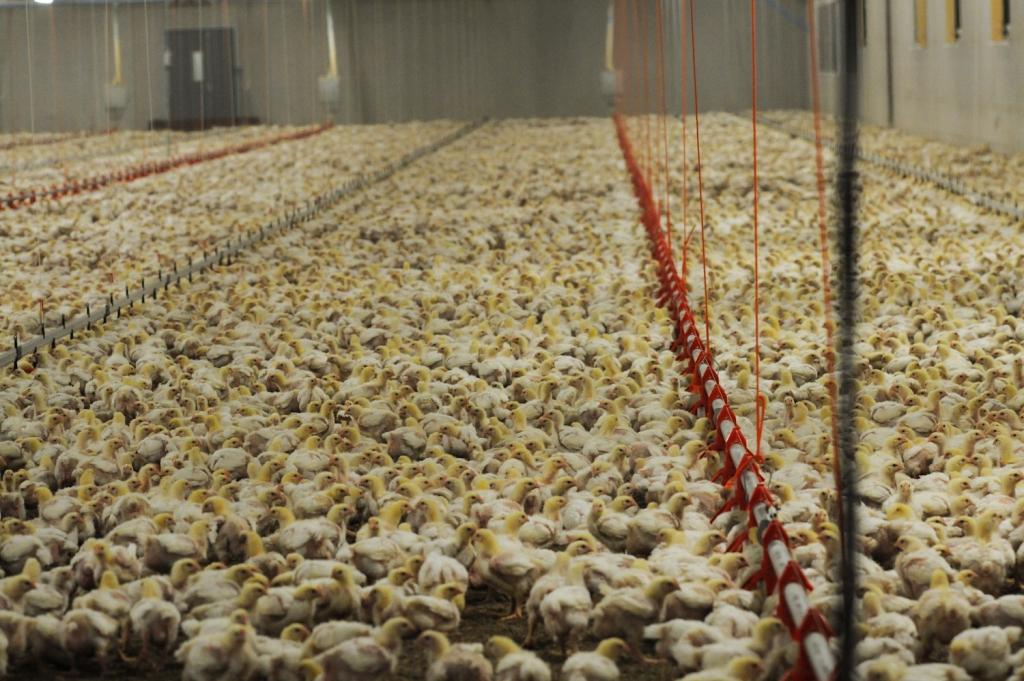
Vifaranga wengi waliokusanyika ndani ya jumba kubwa la mifugo lenye mazingira yaliyoimarishwa likiwa na udhibiti wa joto na usafi, jambo linalosaidia katika ukuzaji  wa afya na ukuaji bora wa wanyama kwaajili ya uzalishaji wa viwandani.